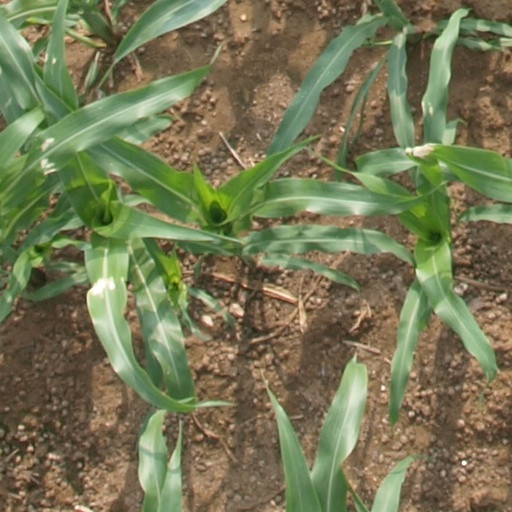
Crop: maize; corn